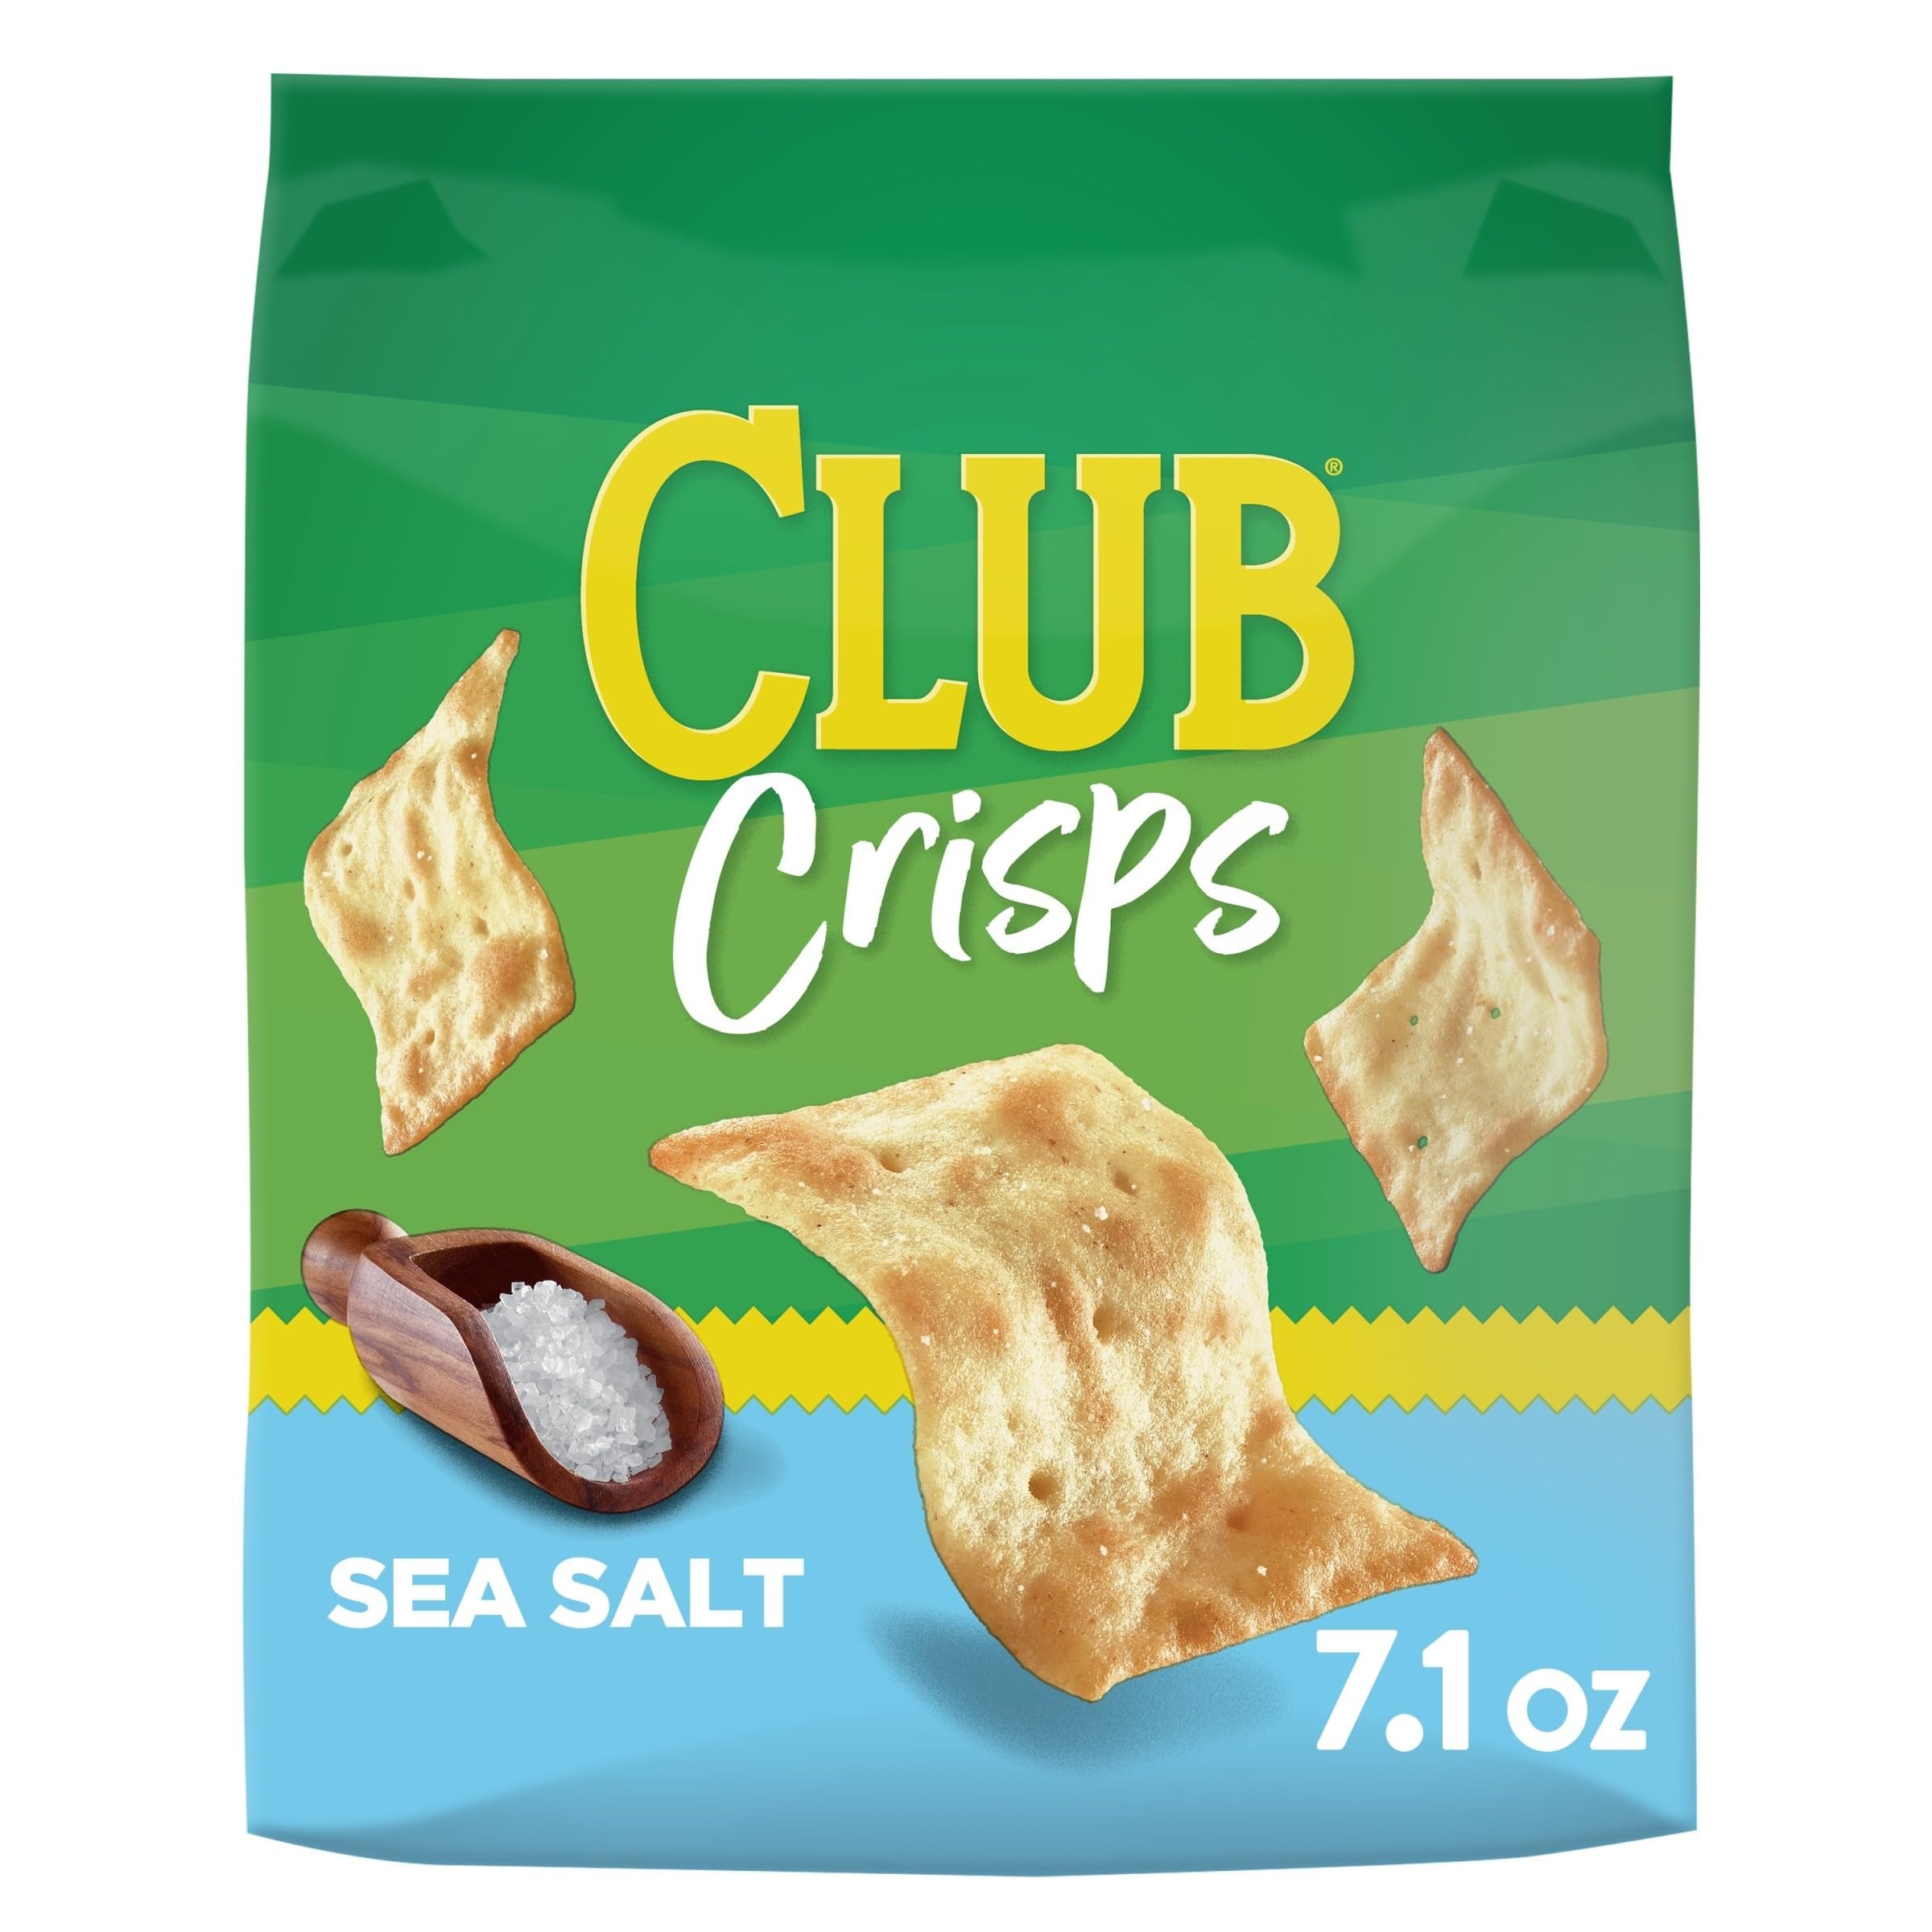
Item Name: Club Cracker Crisps, Baked Snack Crackers, Party Snacks, Sea Salt, 7.1oz Bag (1 Bag)
Bullet Point 1: Deliciously crafted, baked snack crackers designed to be enjoyed at parties, get together, or as an afternoon snack
Bullet Point 2: Light, crispy, buttery crisps with a touch of sea salt make a satisfying snack or addition to any meal
Bullet Point 3: 150 calories per serving (see nutrition information for fat content); 4g sugar per serving; Kosher Dairy; Contains wheat, milk, and soy ingredients
Bullet Point 4: A family-favorite snack that's perfect for both kids and adults; Eat them on their own or as a side to soups, sandwiches, hot dogs, and burgers
Bullet Point 5: Includes one, 7.1oz bag of Club Sea Salt cracker crisps; Packaged for freshness and great taste
Value: 7.1
Unit: Ounce

Price: 6.58